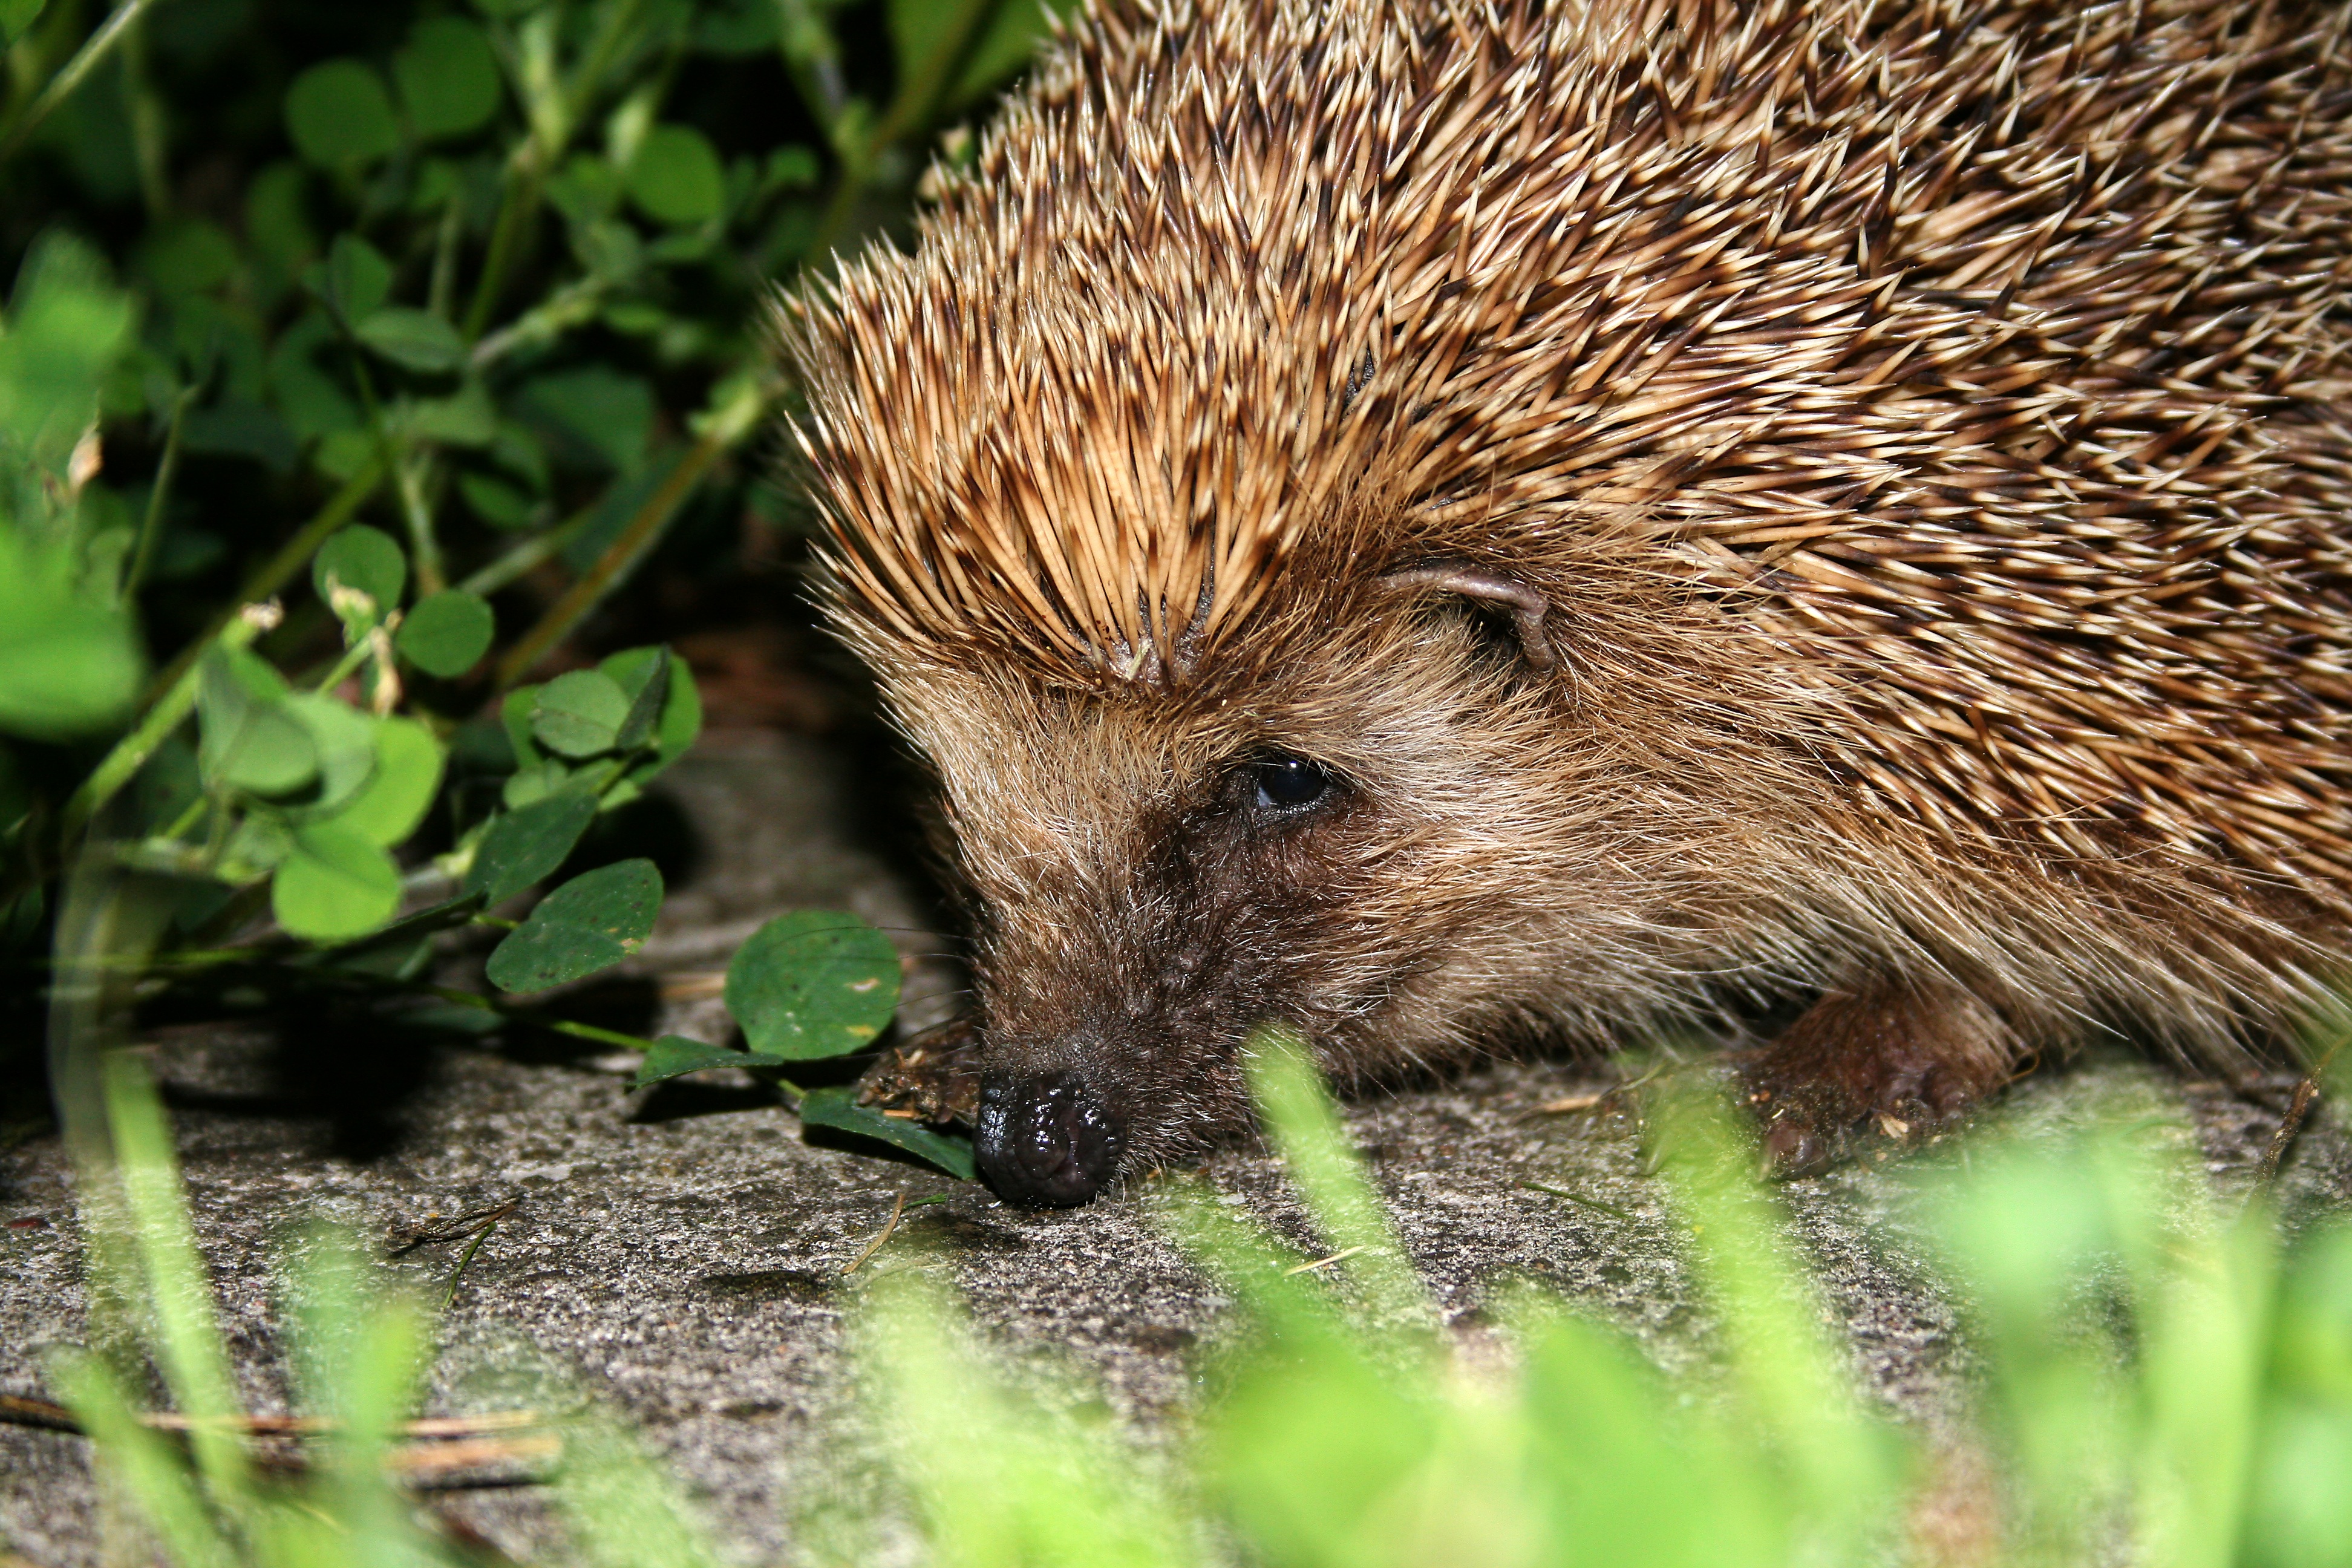
nature, prickly, animal, cute, wildlife, autumn, mammal, fauna, hedgehog, vertebrate, nocturnal, animal world, spur, porcupine, echidna, erinaceidae, domesticated hedgehog